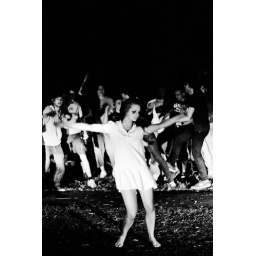
Freedom....dancing bare foot in the woods late at night, with black makeup around your eyes!!